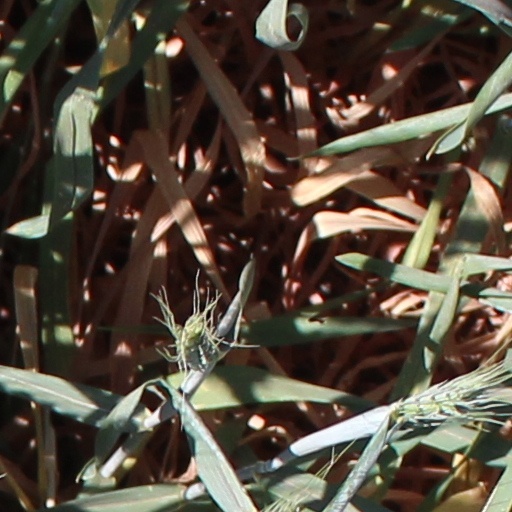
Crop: wheat